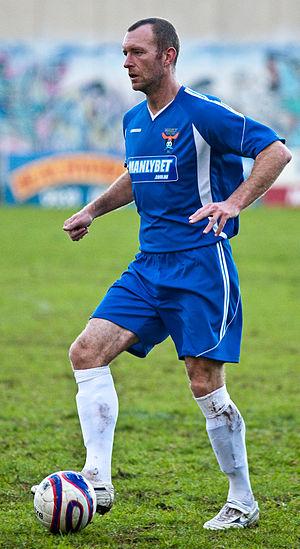
Spencer Justin Prior, couramment appelé Spencer Prior, est un footballeur puis entraîneur anglais, né le 22 avril 1971 à Southend-on-Sea, Angleterre. Évoluant au poste de défenseur central, il est principalement connu pour ses saisons à Southend United, Norwich City, Leicester City, Derby County, Manchester City et Cardiff City. Il a ensuite terminé sa carrière en Australie et a été le sélectionneur de l'Australie féminines U20 puis de la Thaïlande féminines.